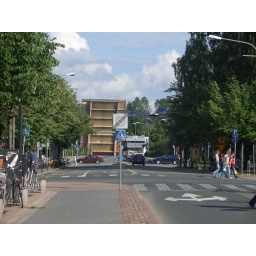
bridge over Pielinen river